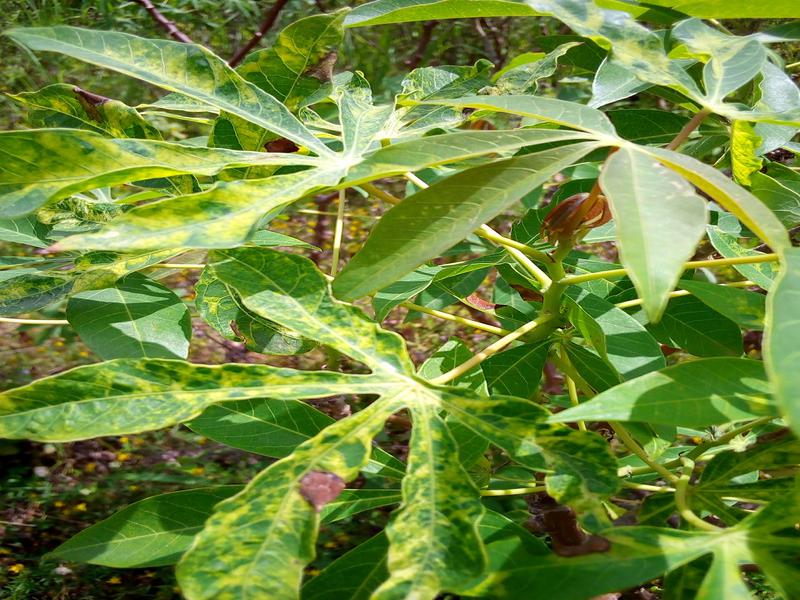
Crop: cassava
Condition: mosaic_disease